Robin Frijns

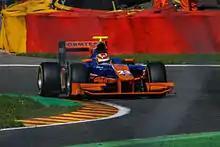
Frijns during the 2013 Spa-Francorchamps GP2 Series round

After an impressive test with Mercedes' DTM team, Frijns was not offered a drive with the manufacturer. Frijns instead opted to try for a GP2 seat, and tested with veteran team Trident Racing and new team Russian Time. Frijns showed impressive pace and Trident's team principal Maurizio Salvadori praised him and stated his intentions to have Frijns race for the team. However a lack of funding put him on the sidelines for the start of 2013 in Malaysia.